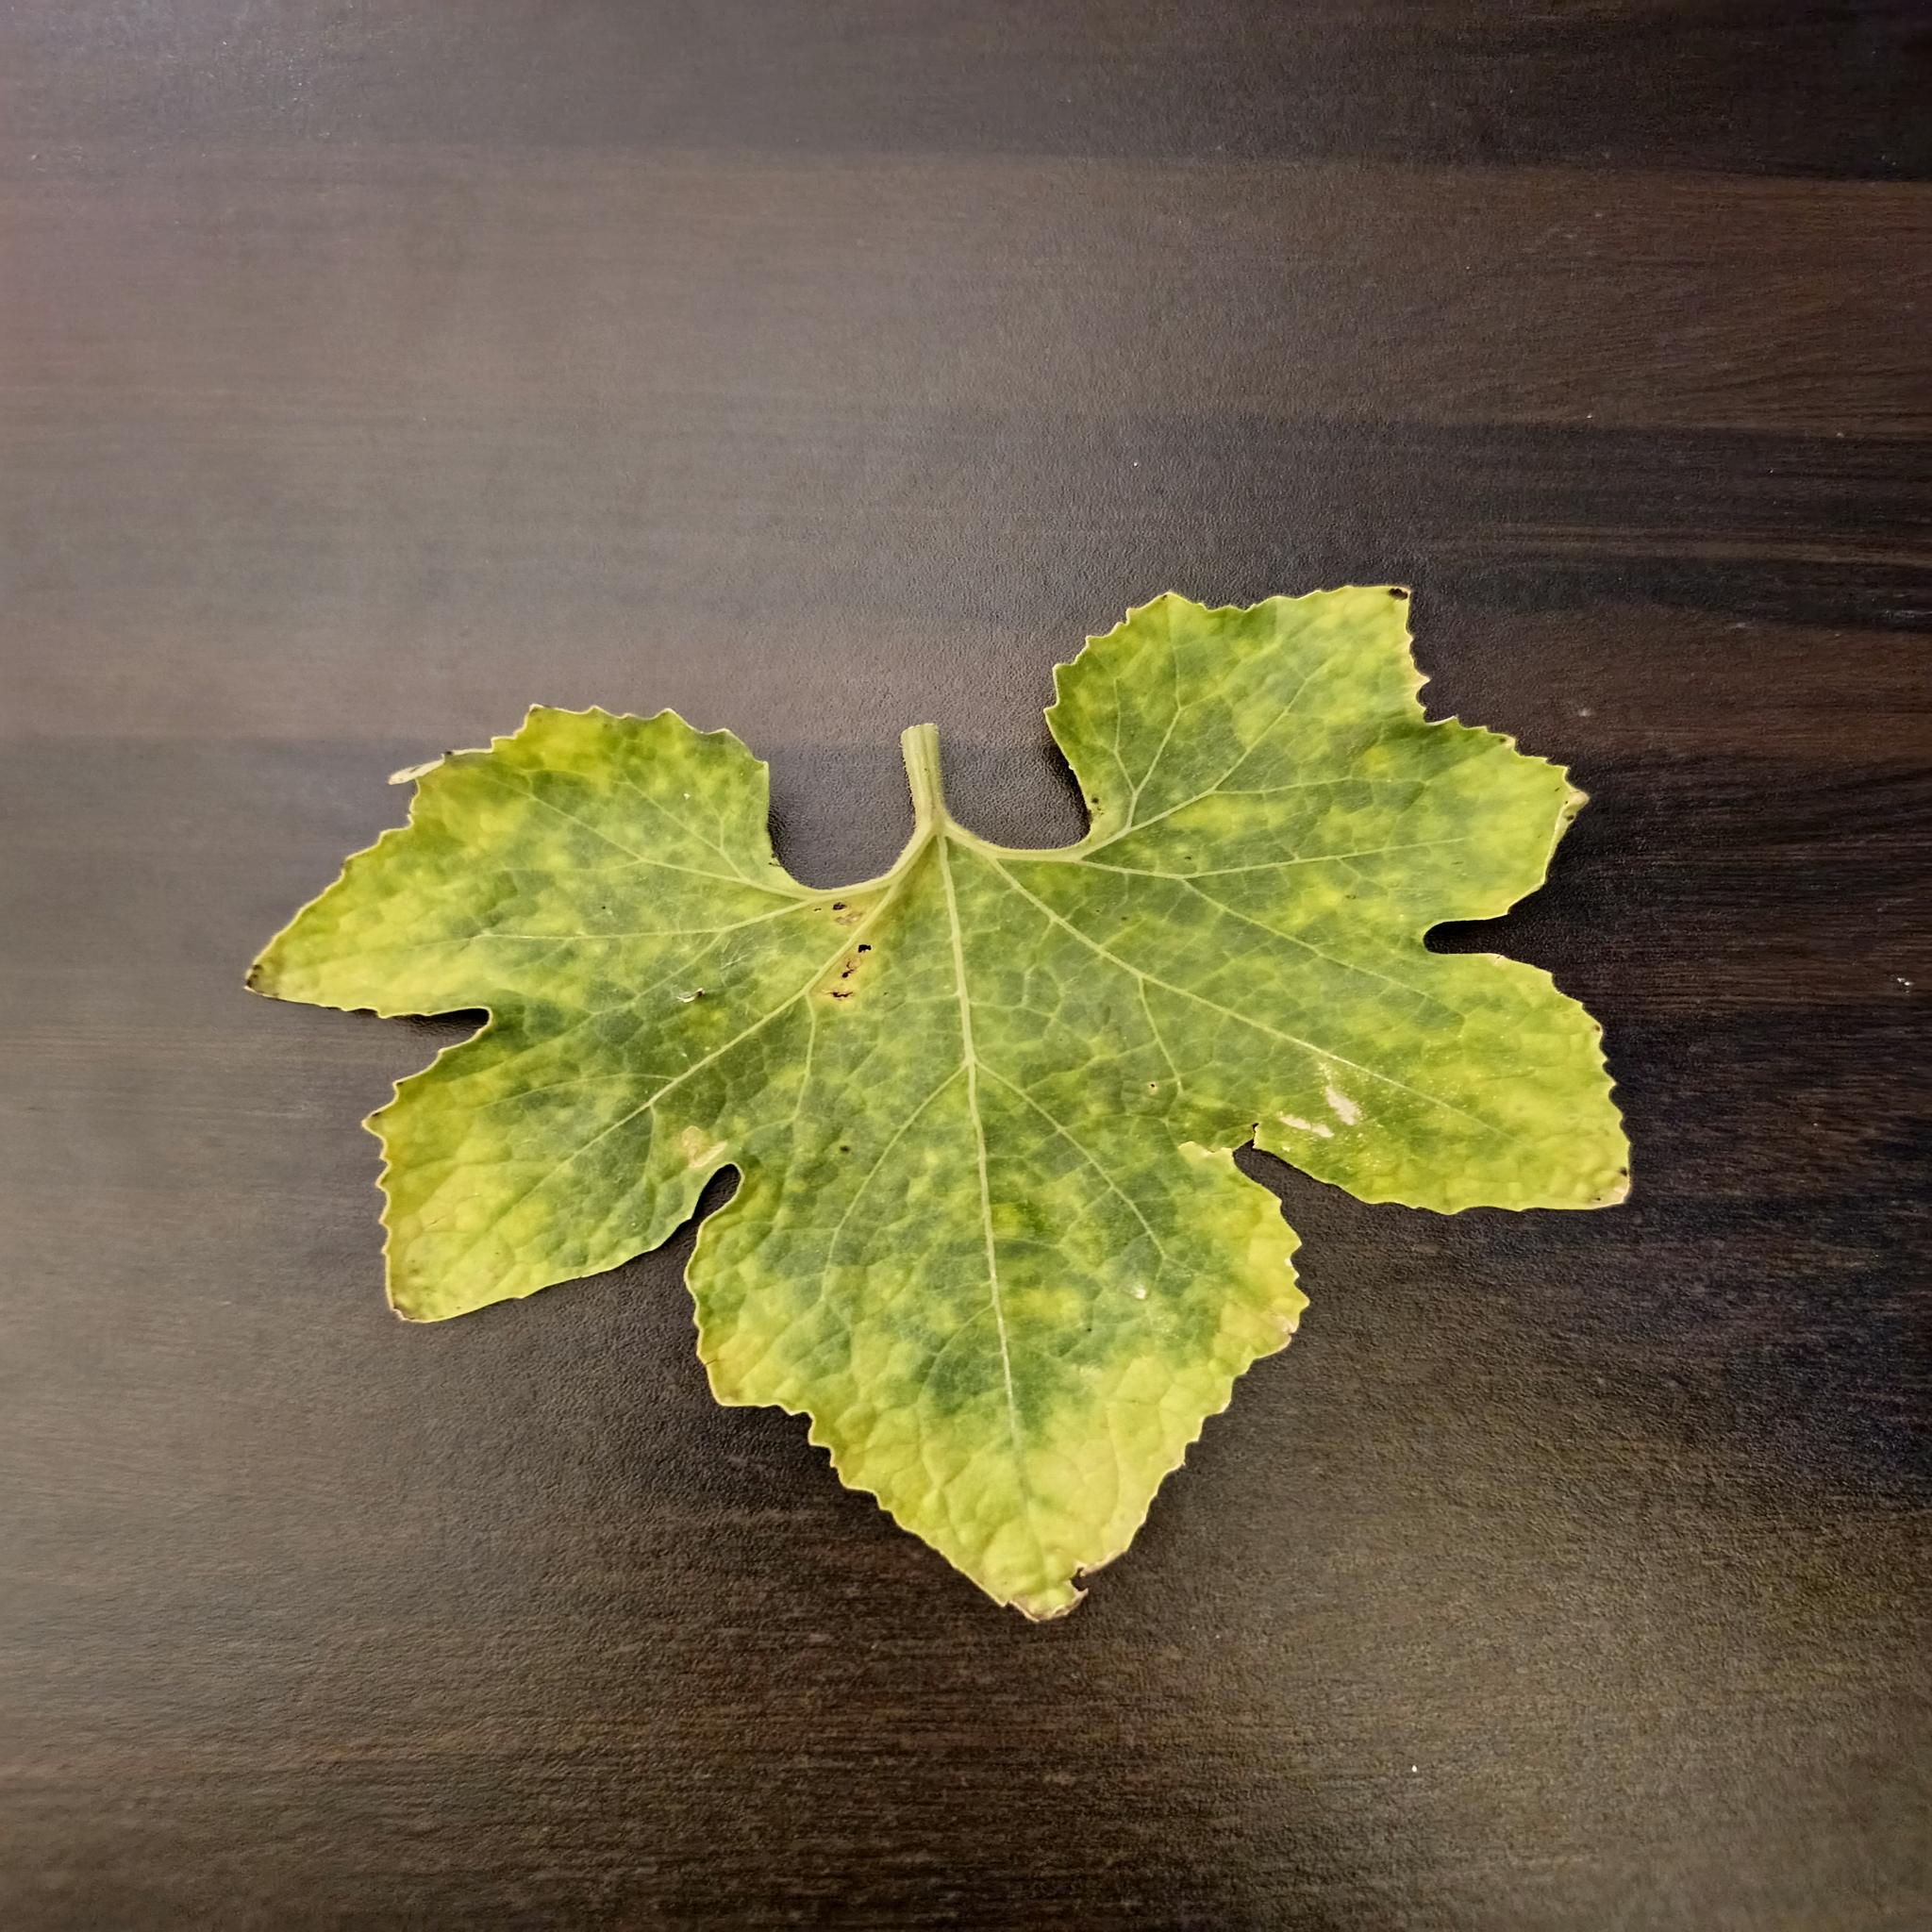
Label: Downy mildew